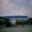
Label: airplane